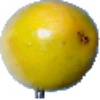
Label: Maracuja 1